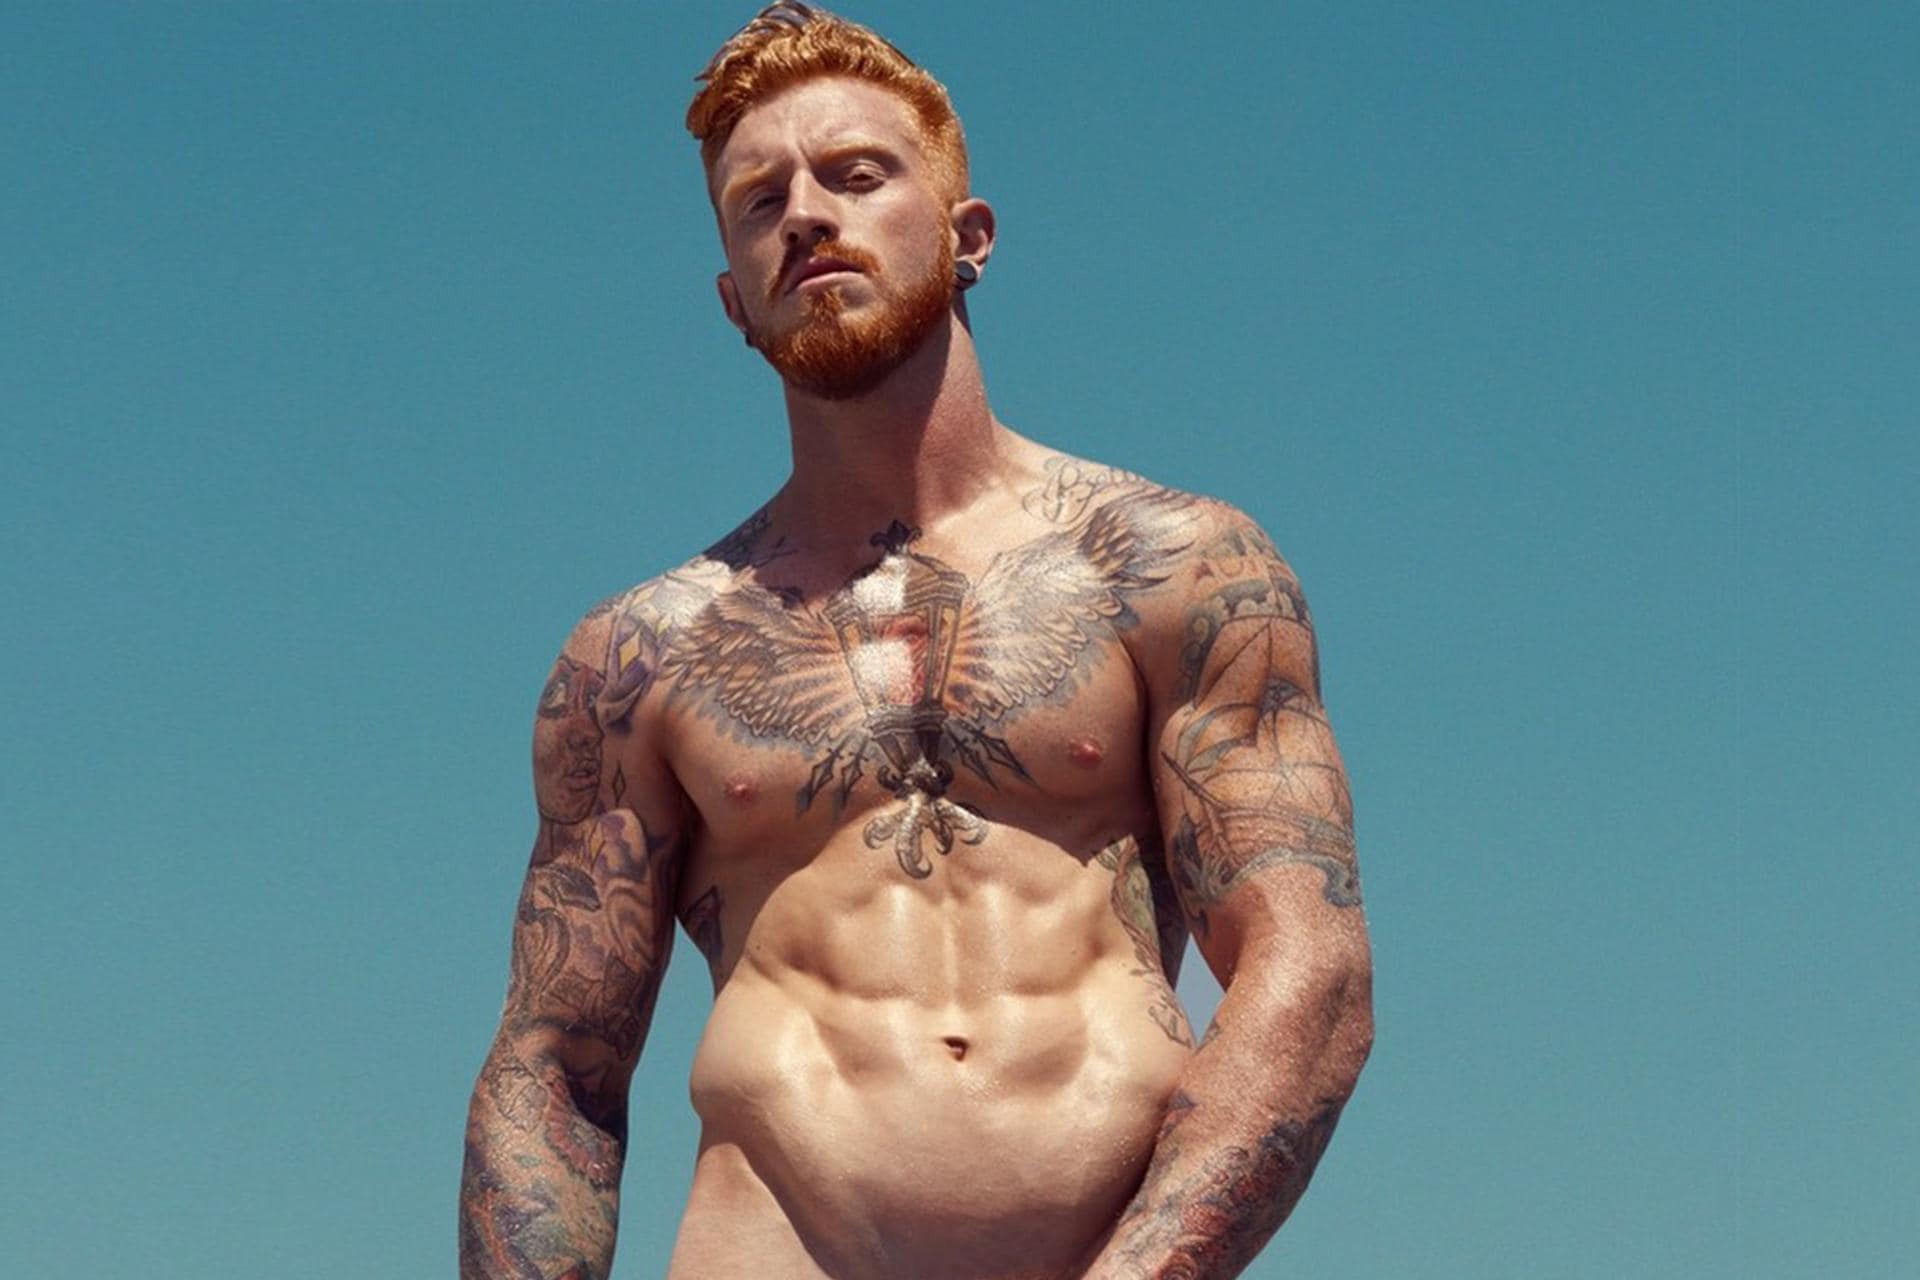
Gender: men